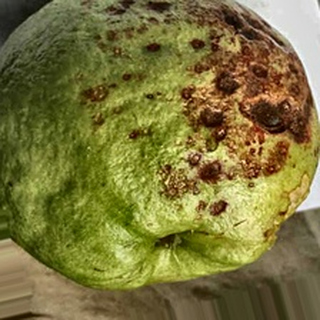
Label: guava_anthracnose